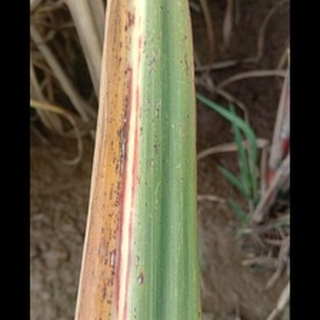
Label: sugarcane_rust